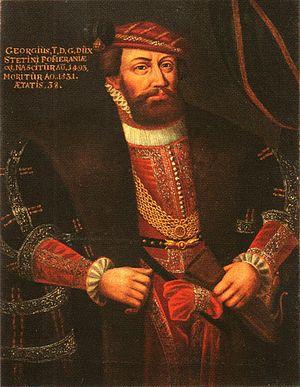
Georges Iᵉʳ de Poméranie est un duc de la Maison de Greifen.